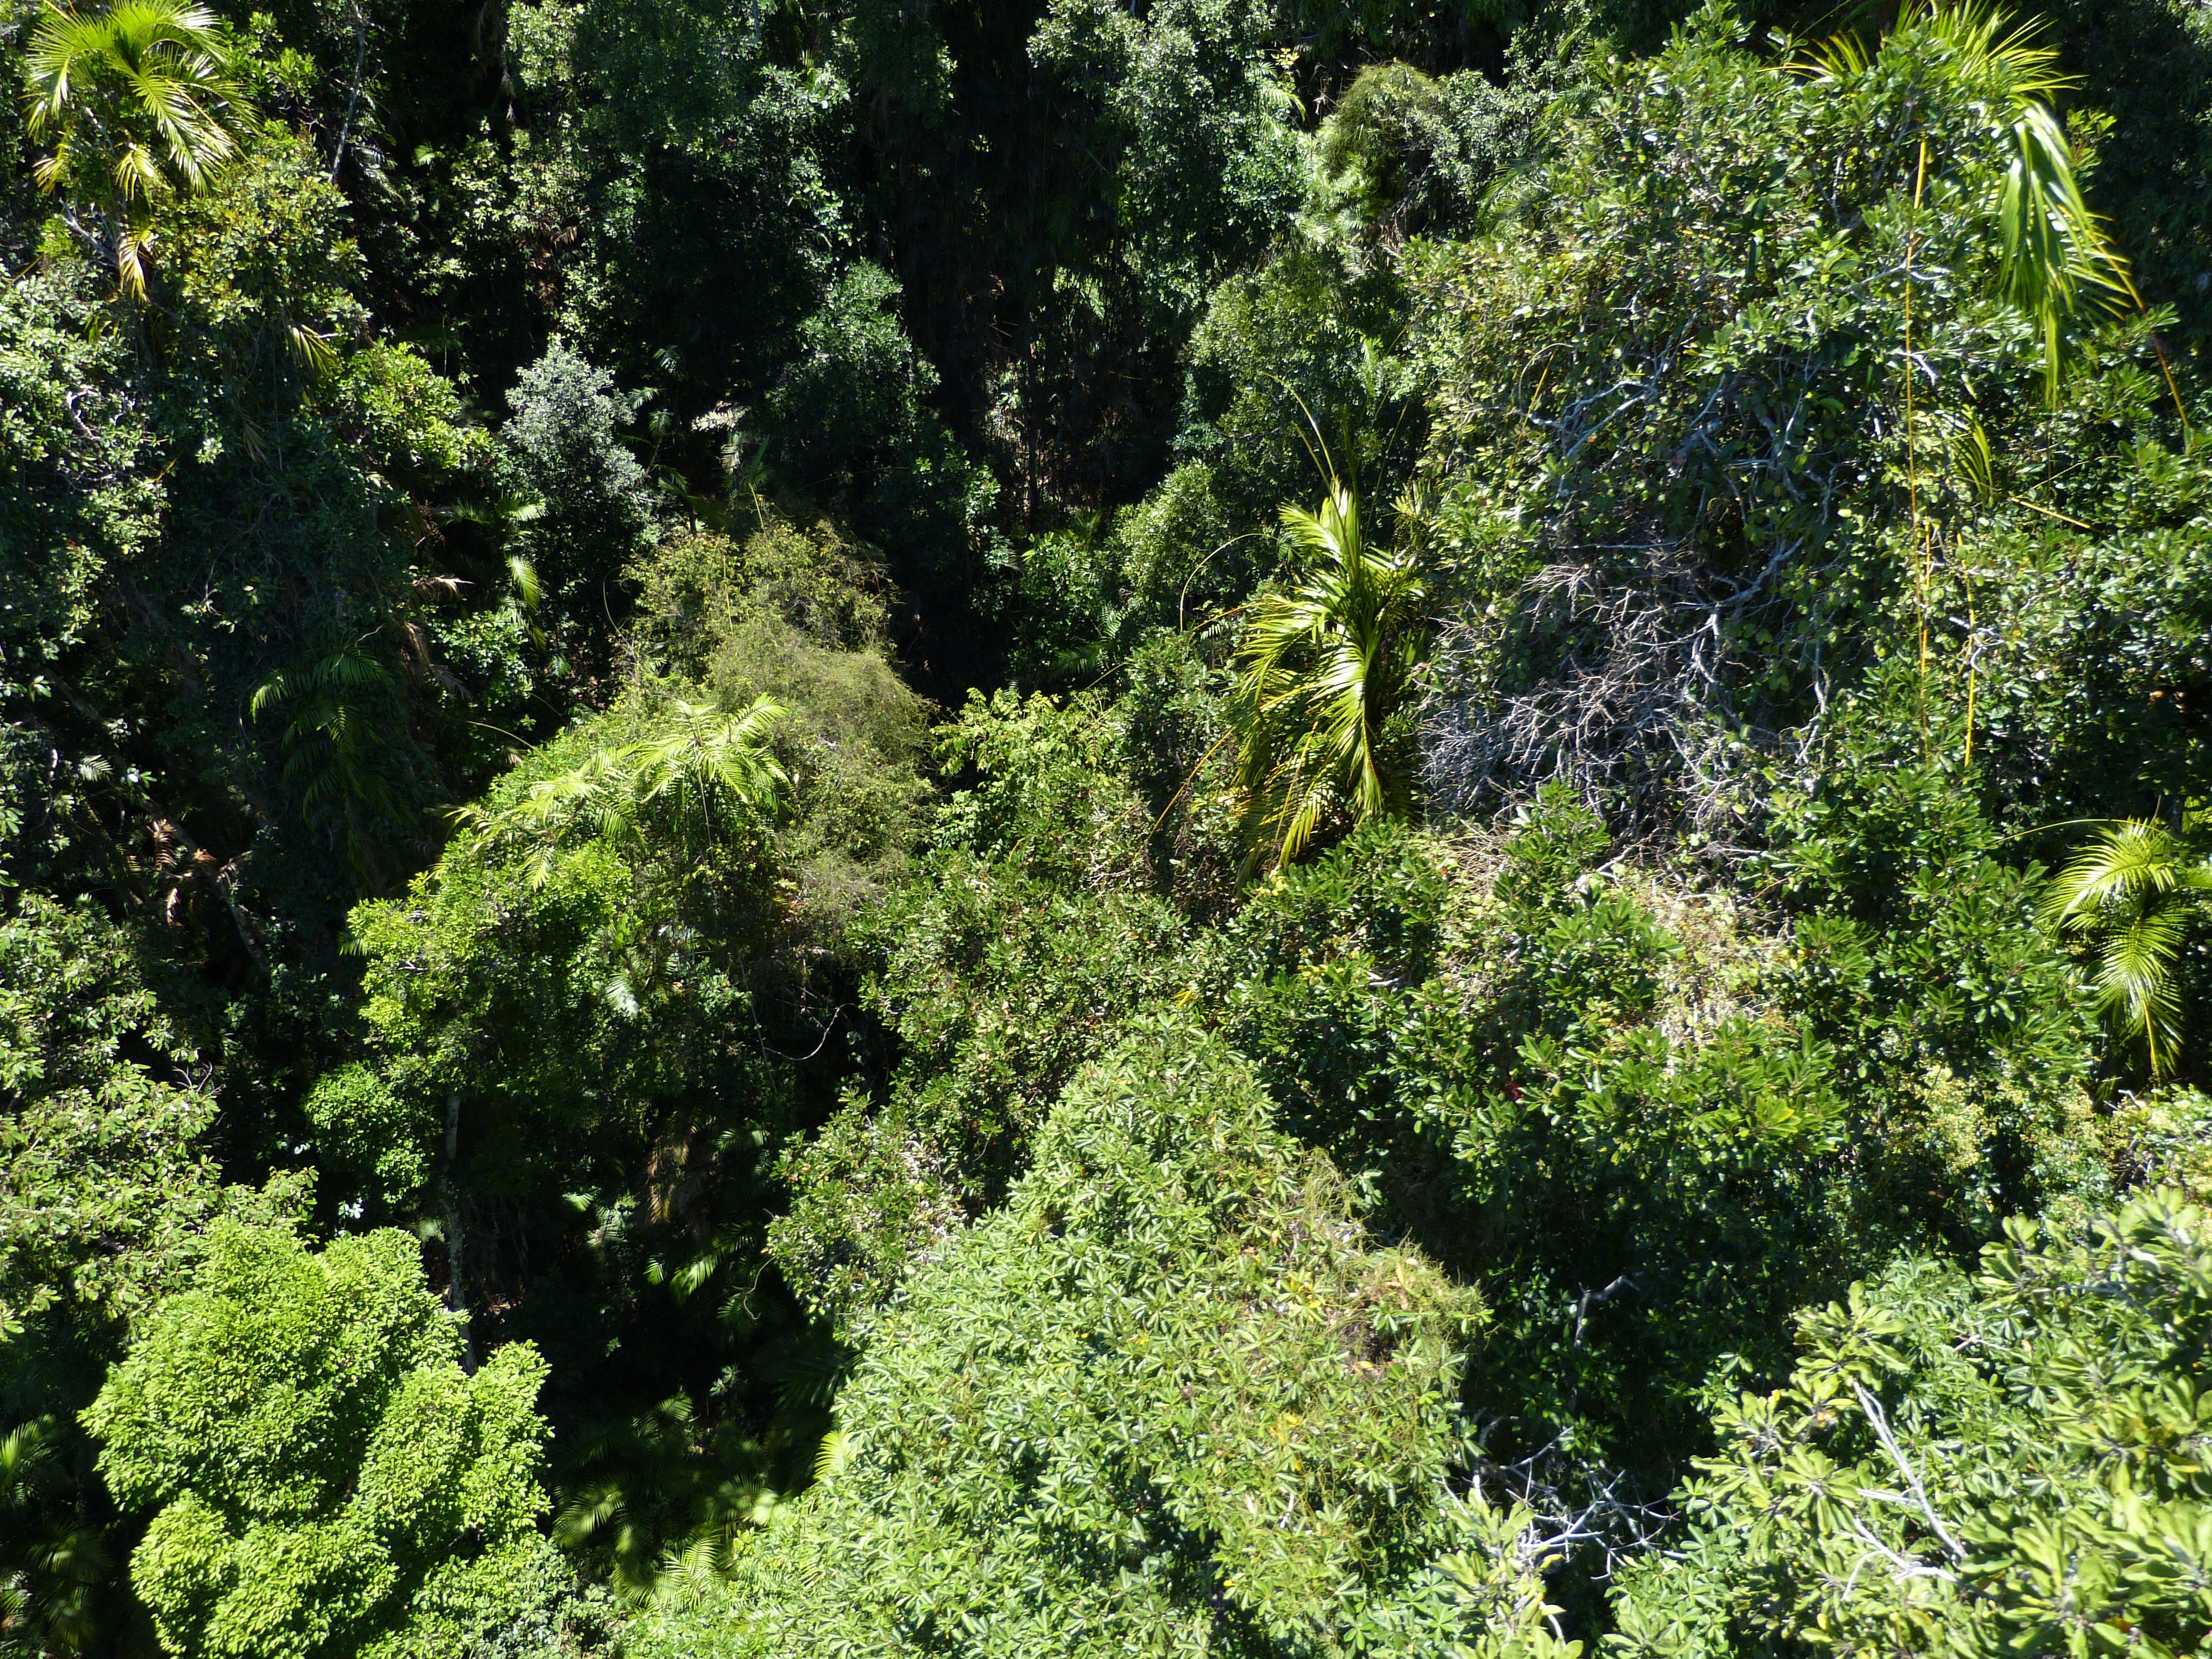
tree, nature, forest, plant, leaf, flower, view, green, jungle, tropical, evergreen, botany, garden, fir, flora, australia, leaves, spruce, vegetation, shrub, rainforest, deciduous, outlook, woodland, habitat, ecosystem, cairns, biome, tropical forest, tropical vegetation, old growth forest, natural environment, woody plant, temperate broadleaf and mixed forest, temperate coniferous forest, land plant